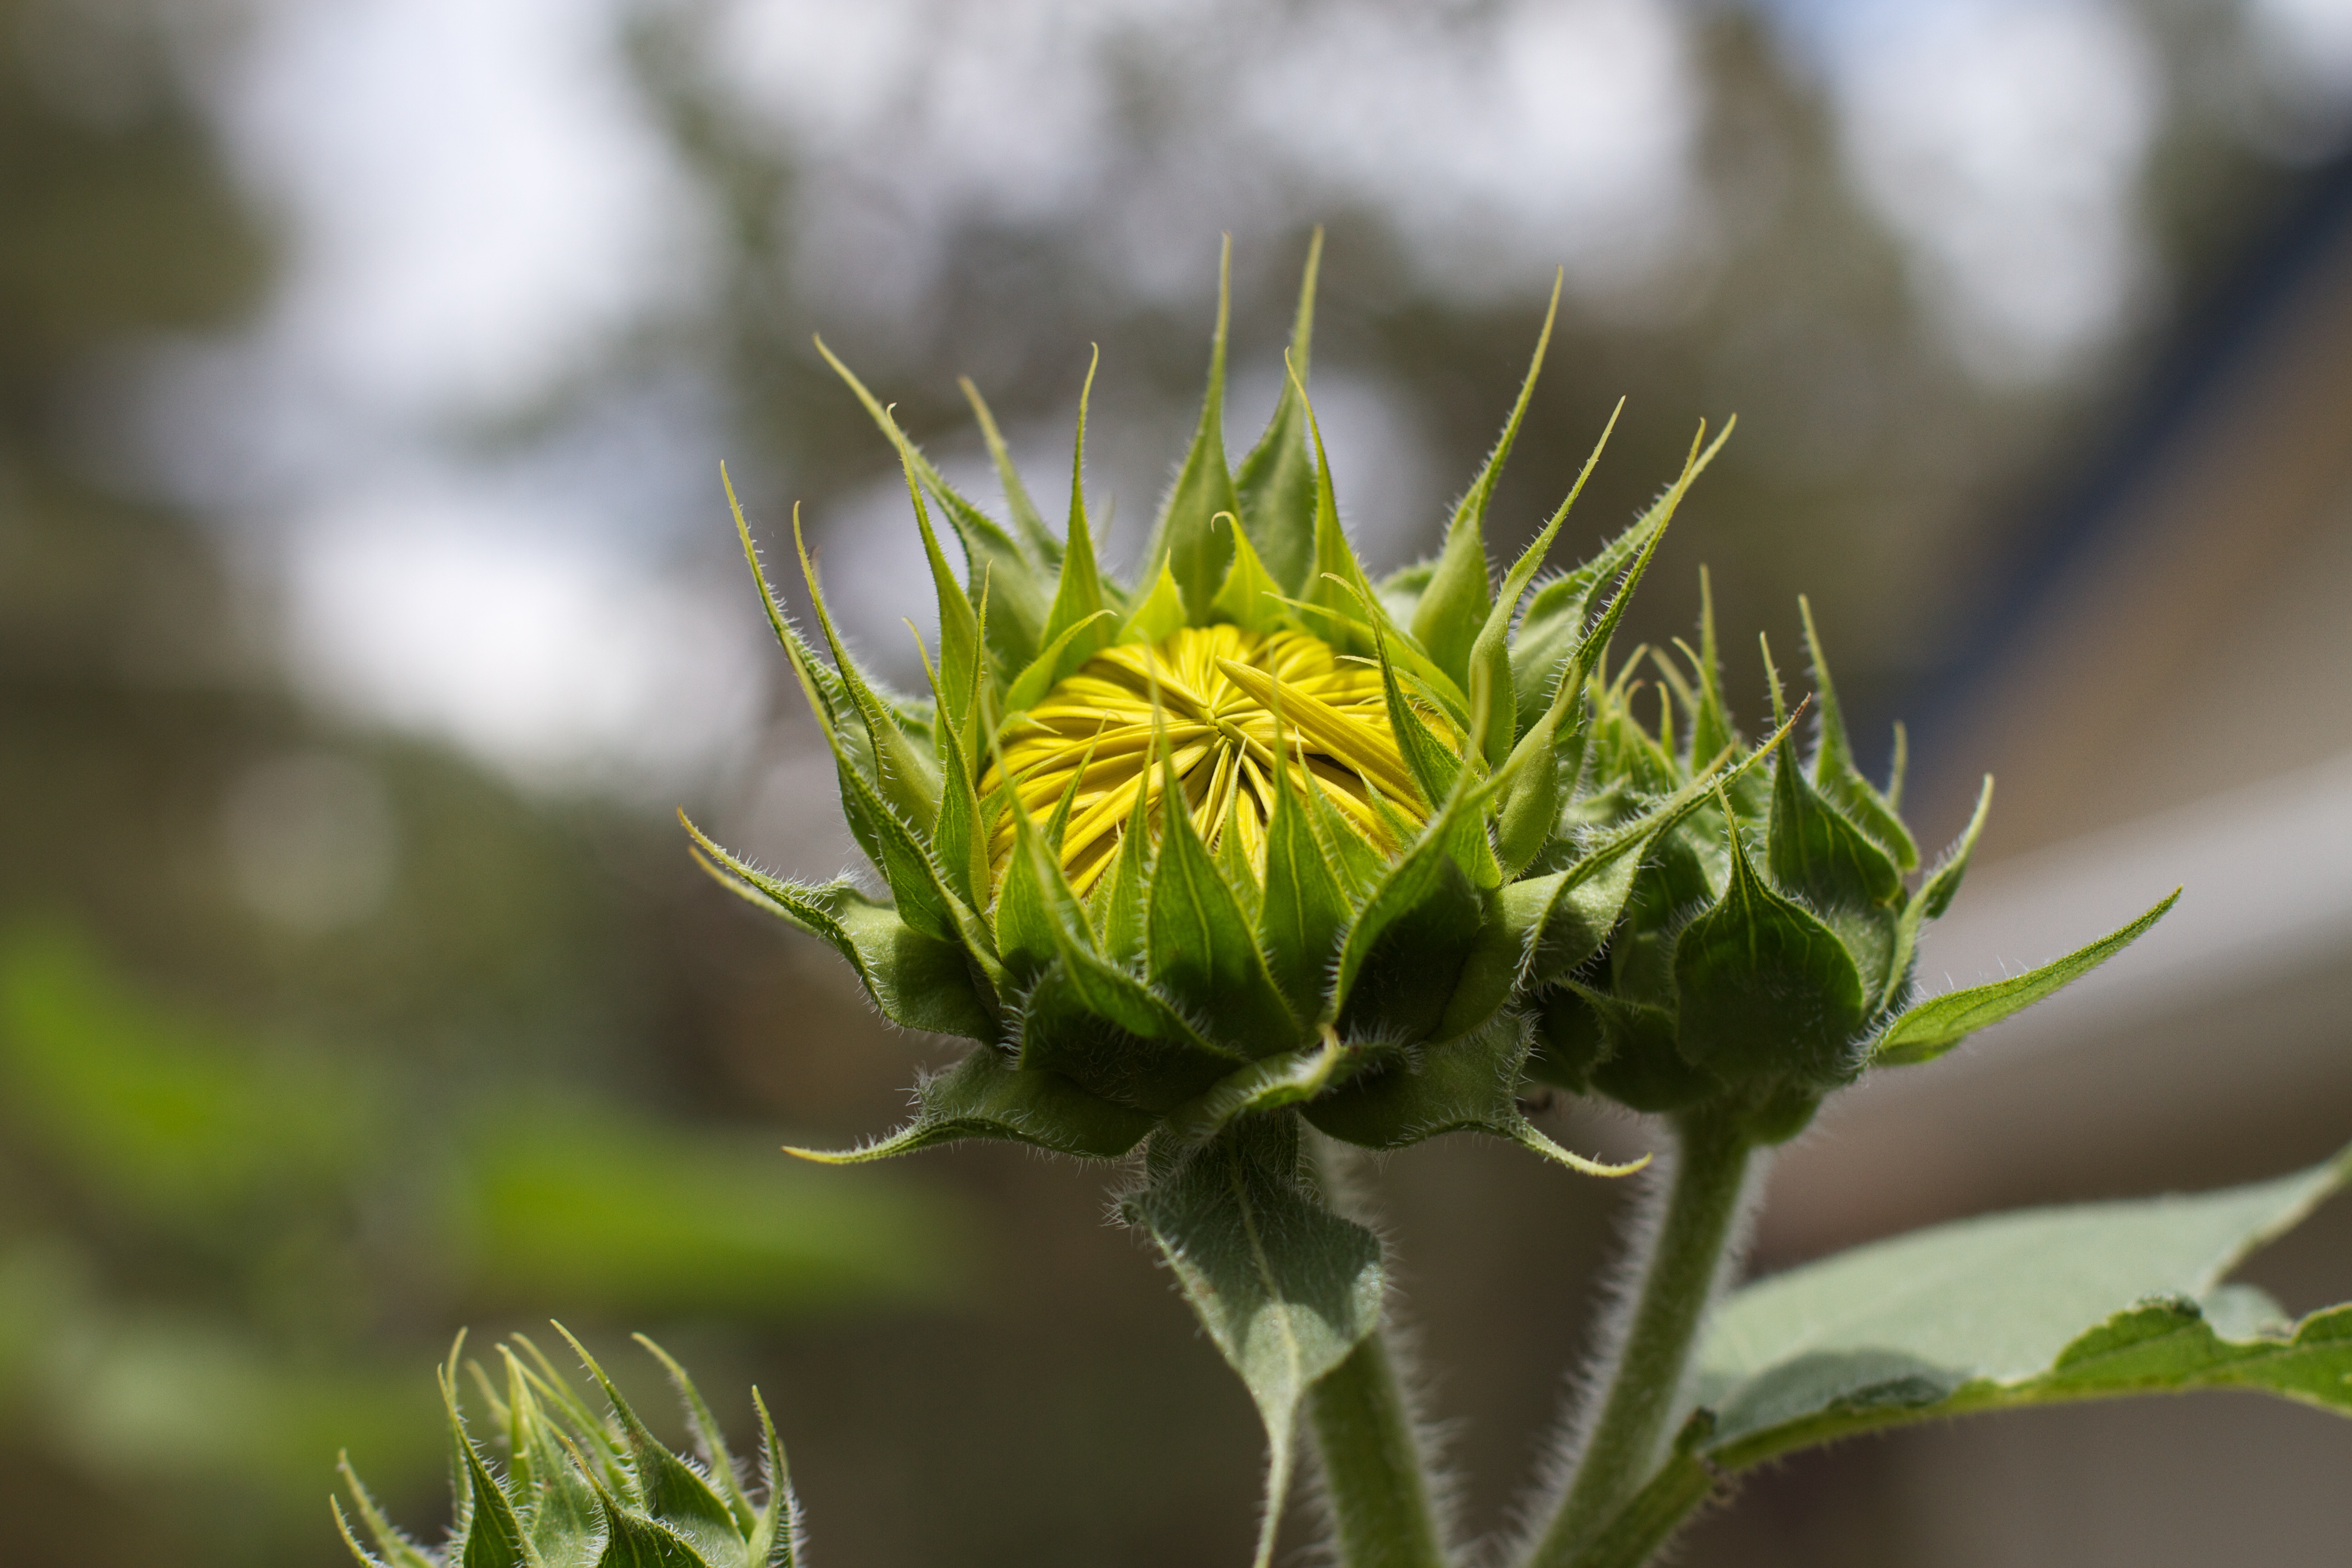
plant, flower, botany, flora, sunflower, wildflower, close up, thistle, seedforward, macro photography, flowering plant, daisy family, plant stem, land plant